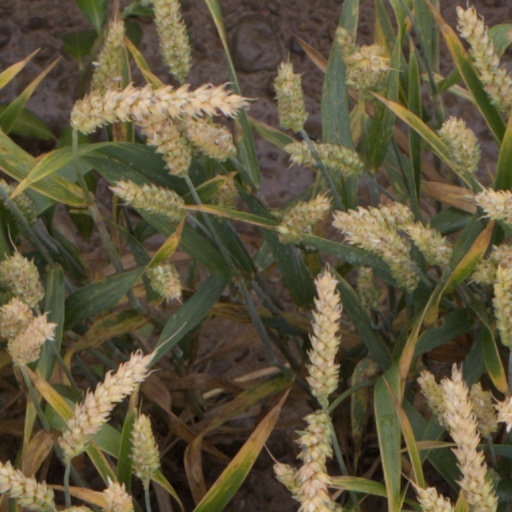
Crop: wheat